Coptic Catholic Church

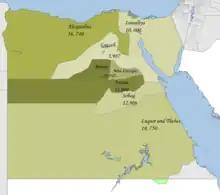

The Coptic Catholic Church "sui juris" comprises a single ecclesiastical province, covering Egypt alone. The patriarch is the sole metropolitan archbishop, retaining the ancient title Alexandria but his actual seat is in Egypt's modern capital Cairo.